James Edward Moore

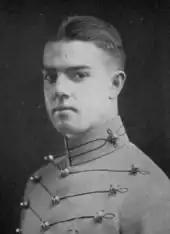
At West Point in 1924

Moore entered the United States Military Academy at West Point, New York, on 7 July 1920. As a Second Year cadet he started a cadet newspaper, and he wrote and directed the 100th Night Show, a traditional celebration held when the First Year cadets had 100 days to go before graduation. He graduated on 12 June 1924, ranked 155th in his class, and was commissioned as a second lieutenant in the infantry.